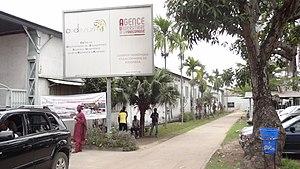
Vue extérieure du CEDESURK, Kinshasa, RDC
Le Centre de documentation de l'enseignement supérieur, universitaire et de la recherche à Kinshasa est une A.S.B.L de droit congolais à vocation d'information, de formation et de diffusion de la documentation scientifique et technique.